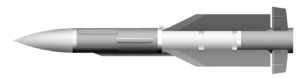
Schéma représentant le missile air-air russe Vympel R-33 (nommé AA-9 Amos par l'OTAN)
Le missile Vympel R-33 est un missile air-air soviétique à longue portée entré en service en 1980. Ses qualités en termes de vitesse et de portée faisaient de lui un missile comparable au AIM-54 Phoenix américain ; en effet il était capable d'intercepter des bombardiers comme le B-52 Stratofortress, le B-1 Lancer, et même les avions de reconnaissance SR-71 Blackbird, ainsi que toutes sortes de cibles aériennes.